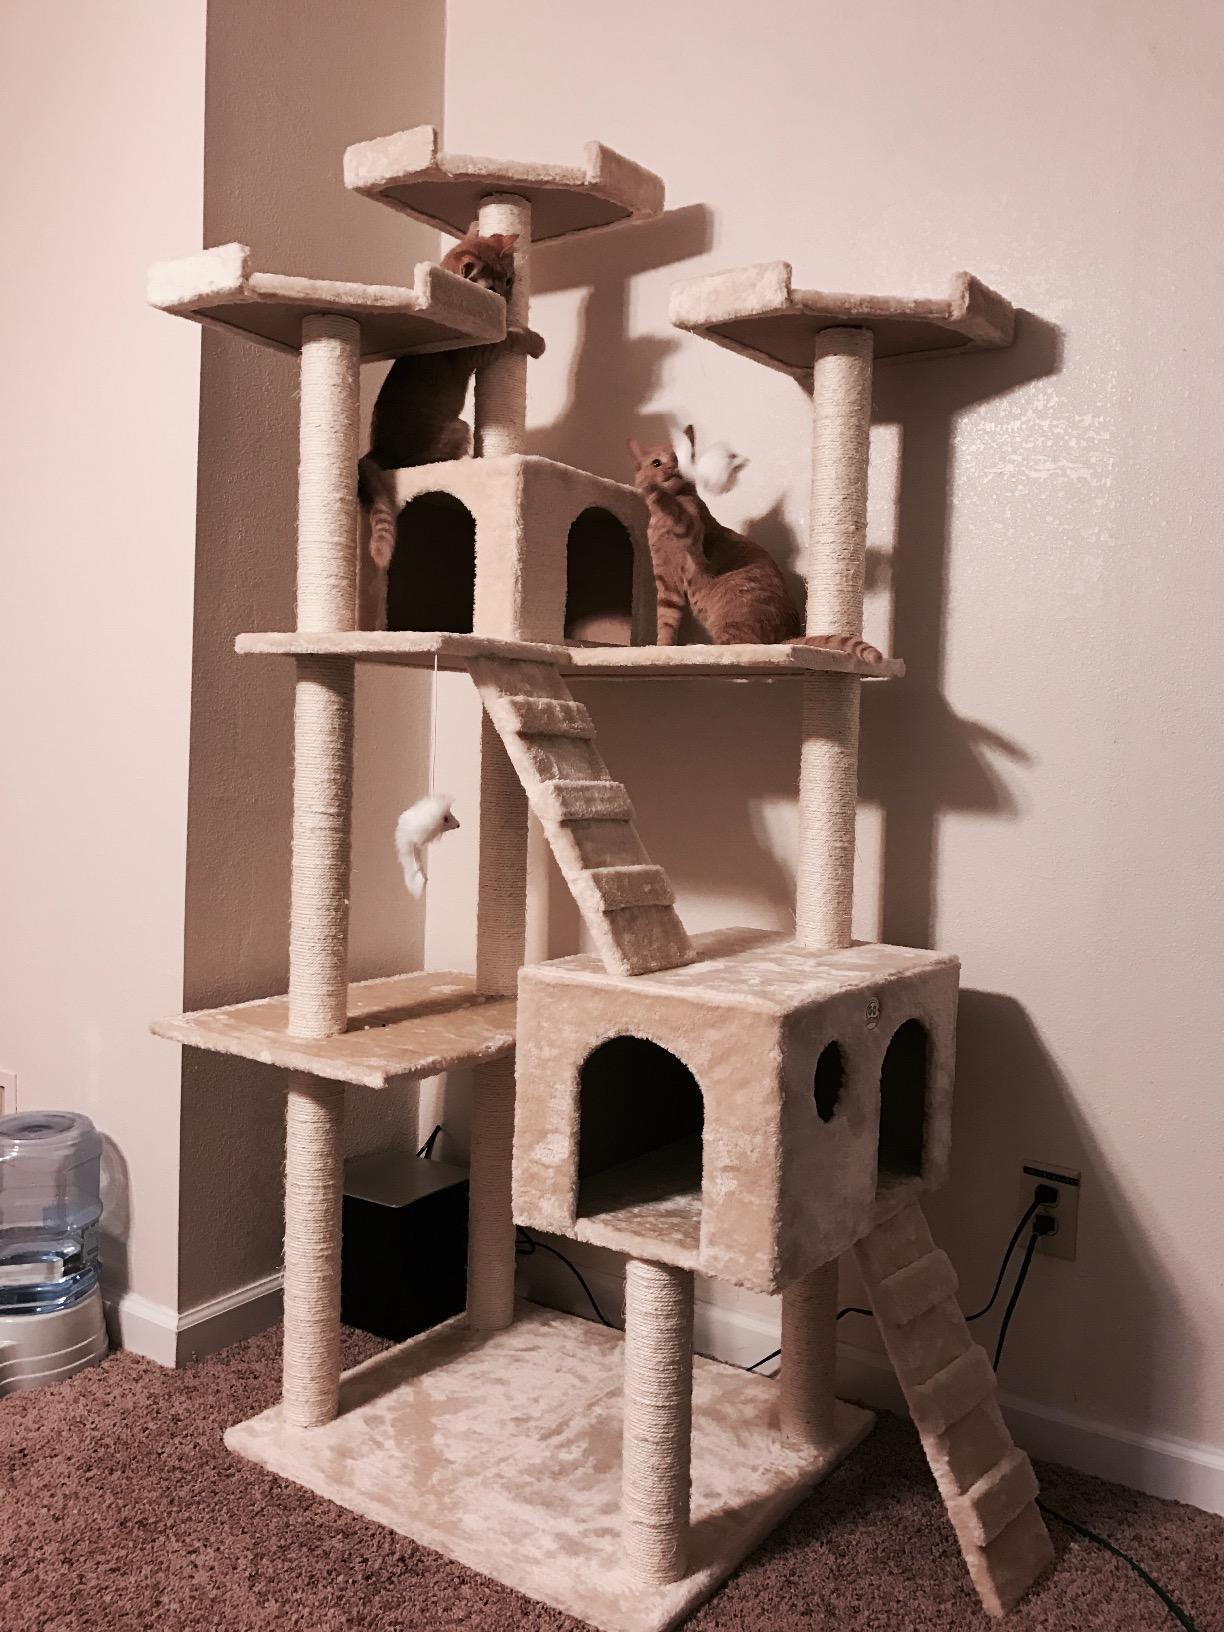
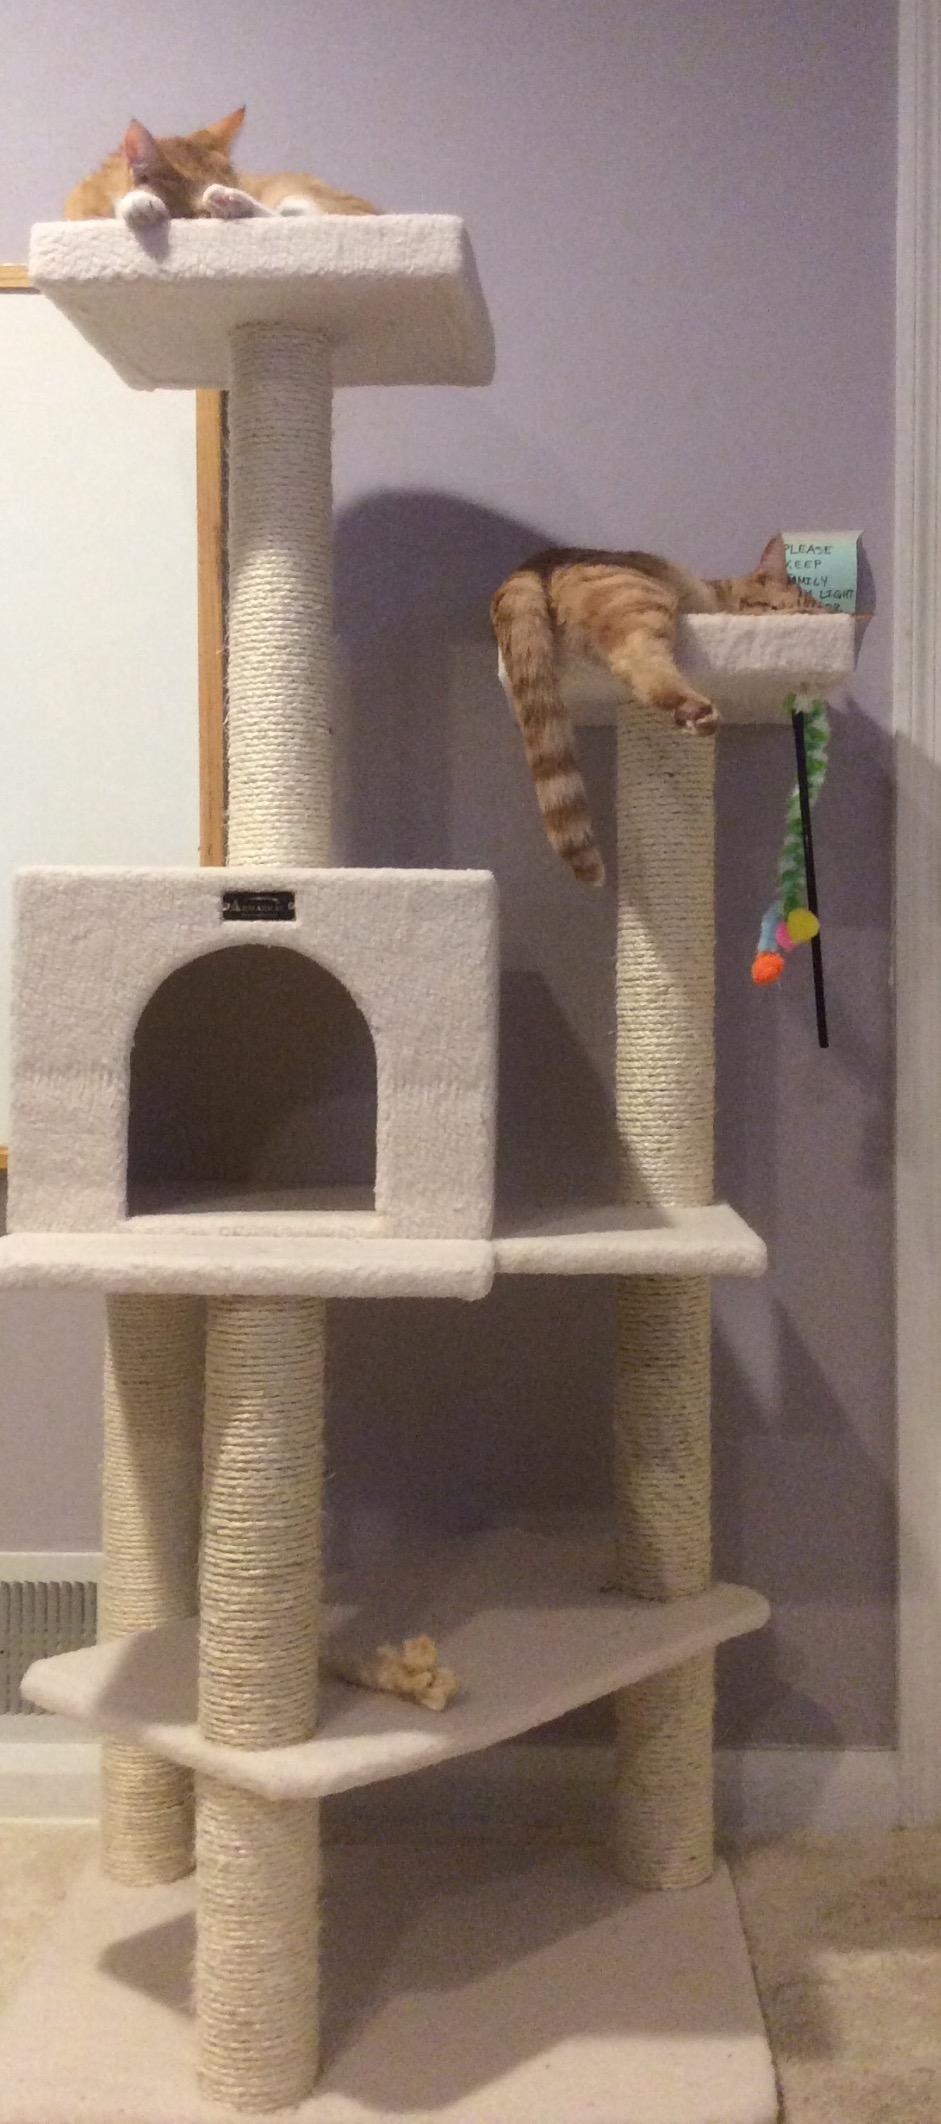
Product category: items_cat tree
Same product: no